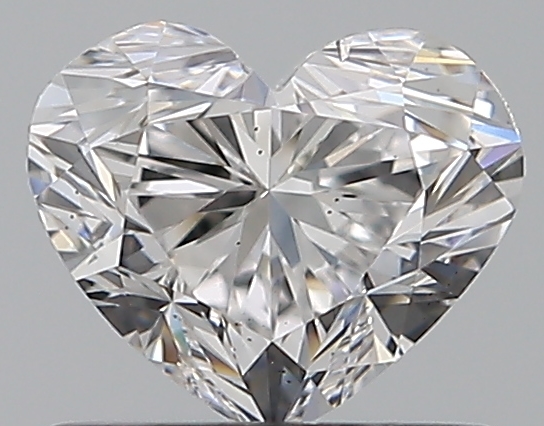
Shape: heart
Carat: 0.7
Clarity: VS2
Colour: D
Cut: VG
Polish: EX
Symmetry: VG
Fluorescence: N
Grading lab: GIA
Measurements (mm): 5.13 x 6.12 x 3.77